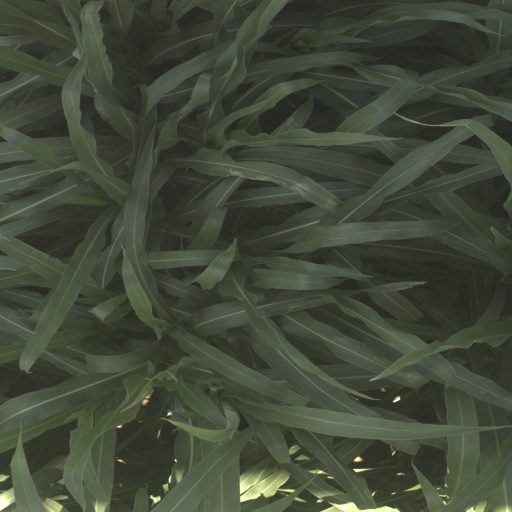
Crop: sorghum